Richard Cordray

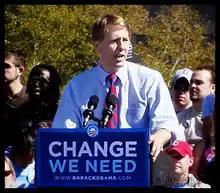
Cordray campaigning for Barack Obama on October 13, 2008 in Columbus, Ohio

Cordray announced his 2008 candidacy for Ohio state attorney general on June 11, 2008. He was endorsed by Ohio Governor Ted Strickland. The vacancy in the office of the attorney general was created by the May 14, 2008, resignation of Marc Dann, who was embroiled in a sex scandal. Several leading Republican party contenders such as Montgomery, Jim Petro, DeWine, Maureen O'Connor, and Rob Portman declined to enter the race. Cordray's opponents in the race were Michael Crites (Republican), and Robert M. Owens (Independent). Cordray had a large financial advantage over his opponents, with approximately 30 times as much campaign financing as Crites. Crites's campaign strategies included attempts to link Cordray with Dann—an association "The Columbus Dispatch" called into question—and promoting himself as having more years of prosecutorial experience. Cordray asserted that he managed the state's money safely despite the turbulence of the 2008 financial crisis.